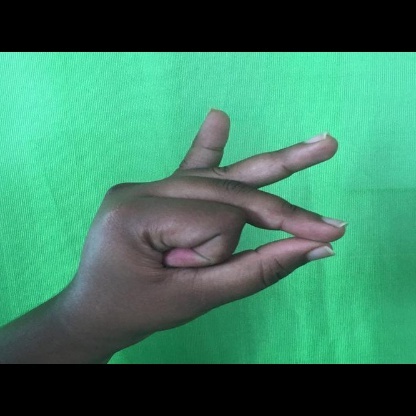
Mudra: Bramaram